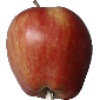
Label: Apple Red 1